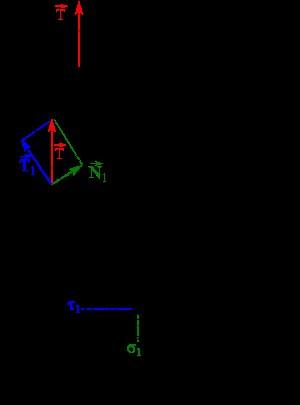
Une contrainte de cisaillement τ est une contrainte mécanique appliquée de manière parallèle ou tangentielle à une face d'un matériau, par opposition aux contraintes normales qui sont appliquées de manière perpendiculaire. C'est le rapport d'une force à une surface. Elle possède donc la dimension d'une pression, exprimée en pascals ou pour les grandes valeurs en mégapascals.